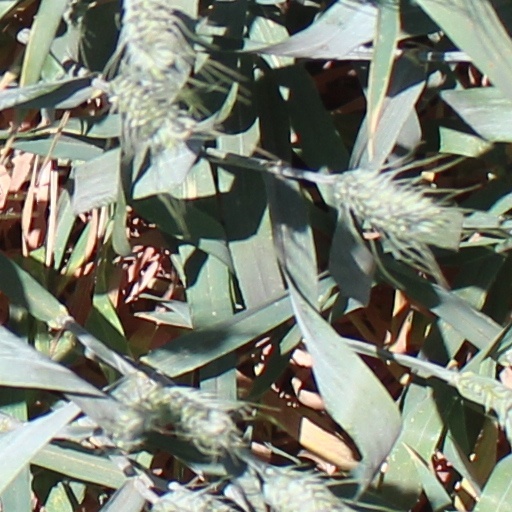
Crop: wheat